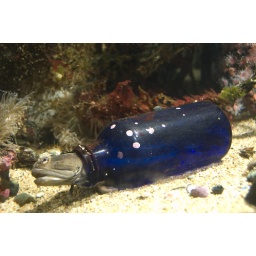
If I could save fish in a bottle